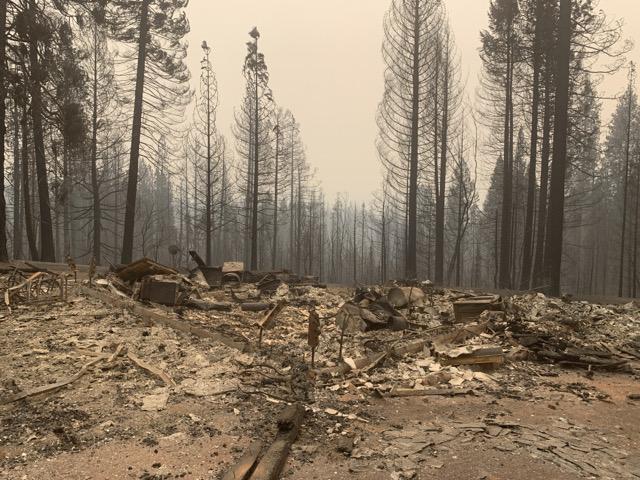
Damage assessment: destroyed